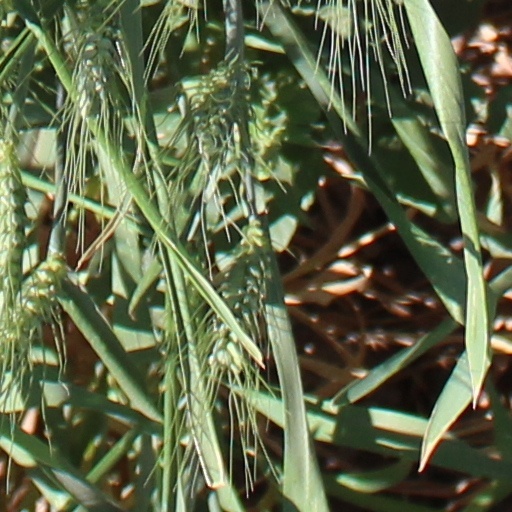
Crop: wheat